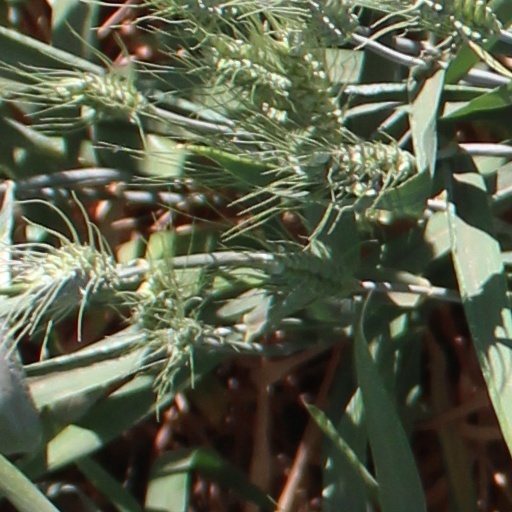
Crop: wheat